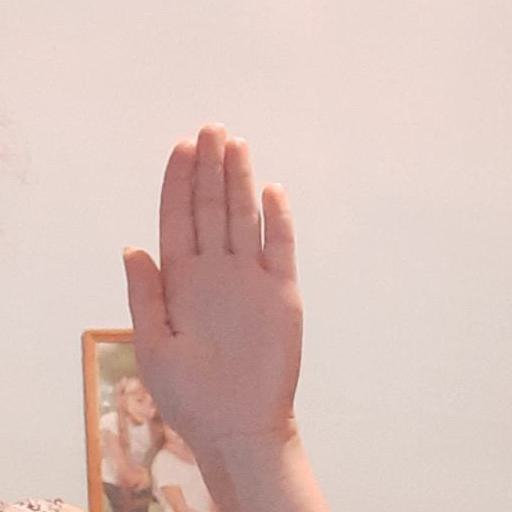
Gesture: stop